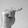
ASL letter: T